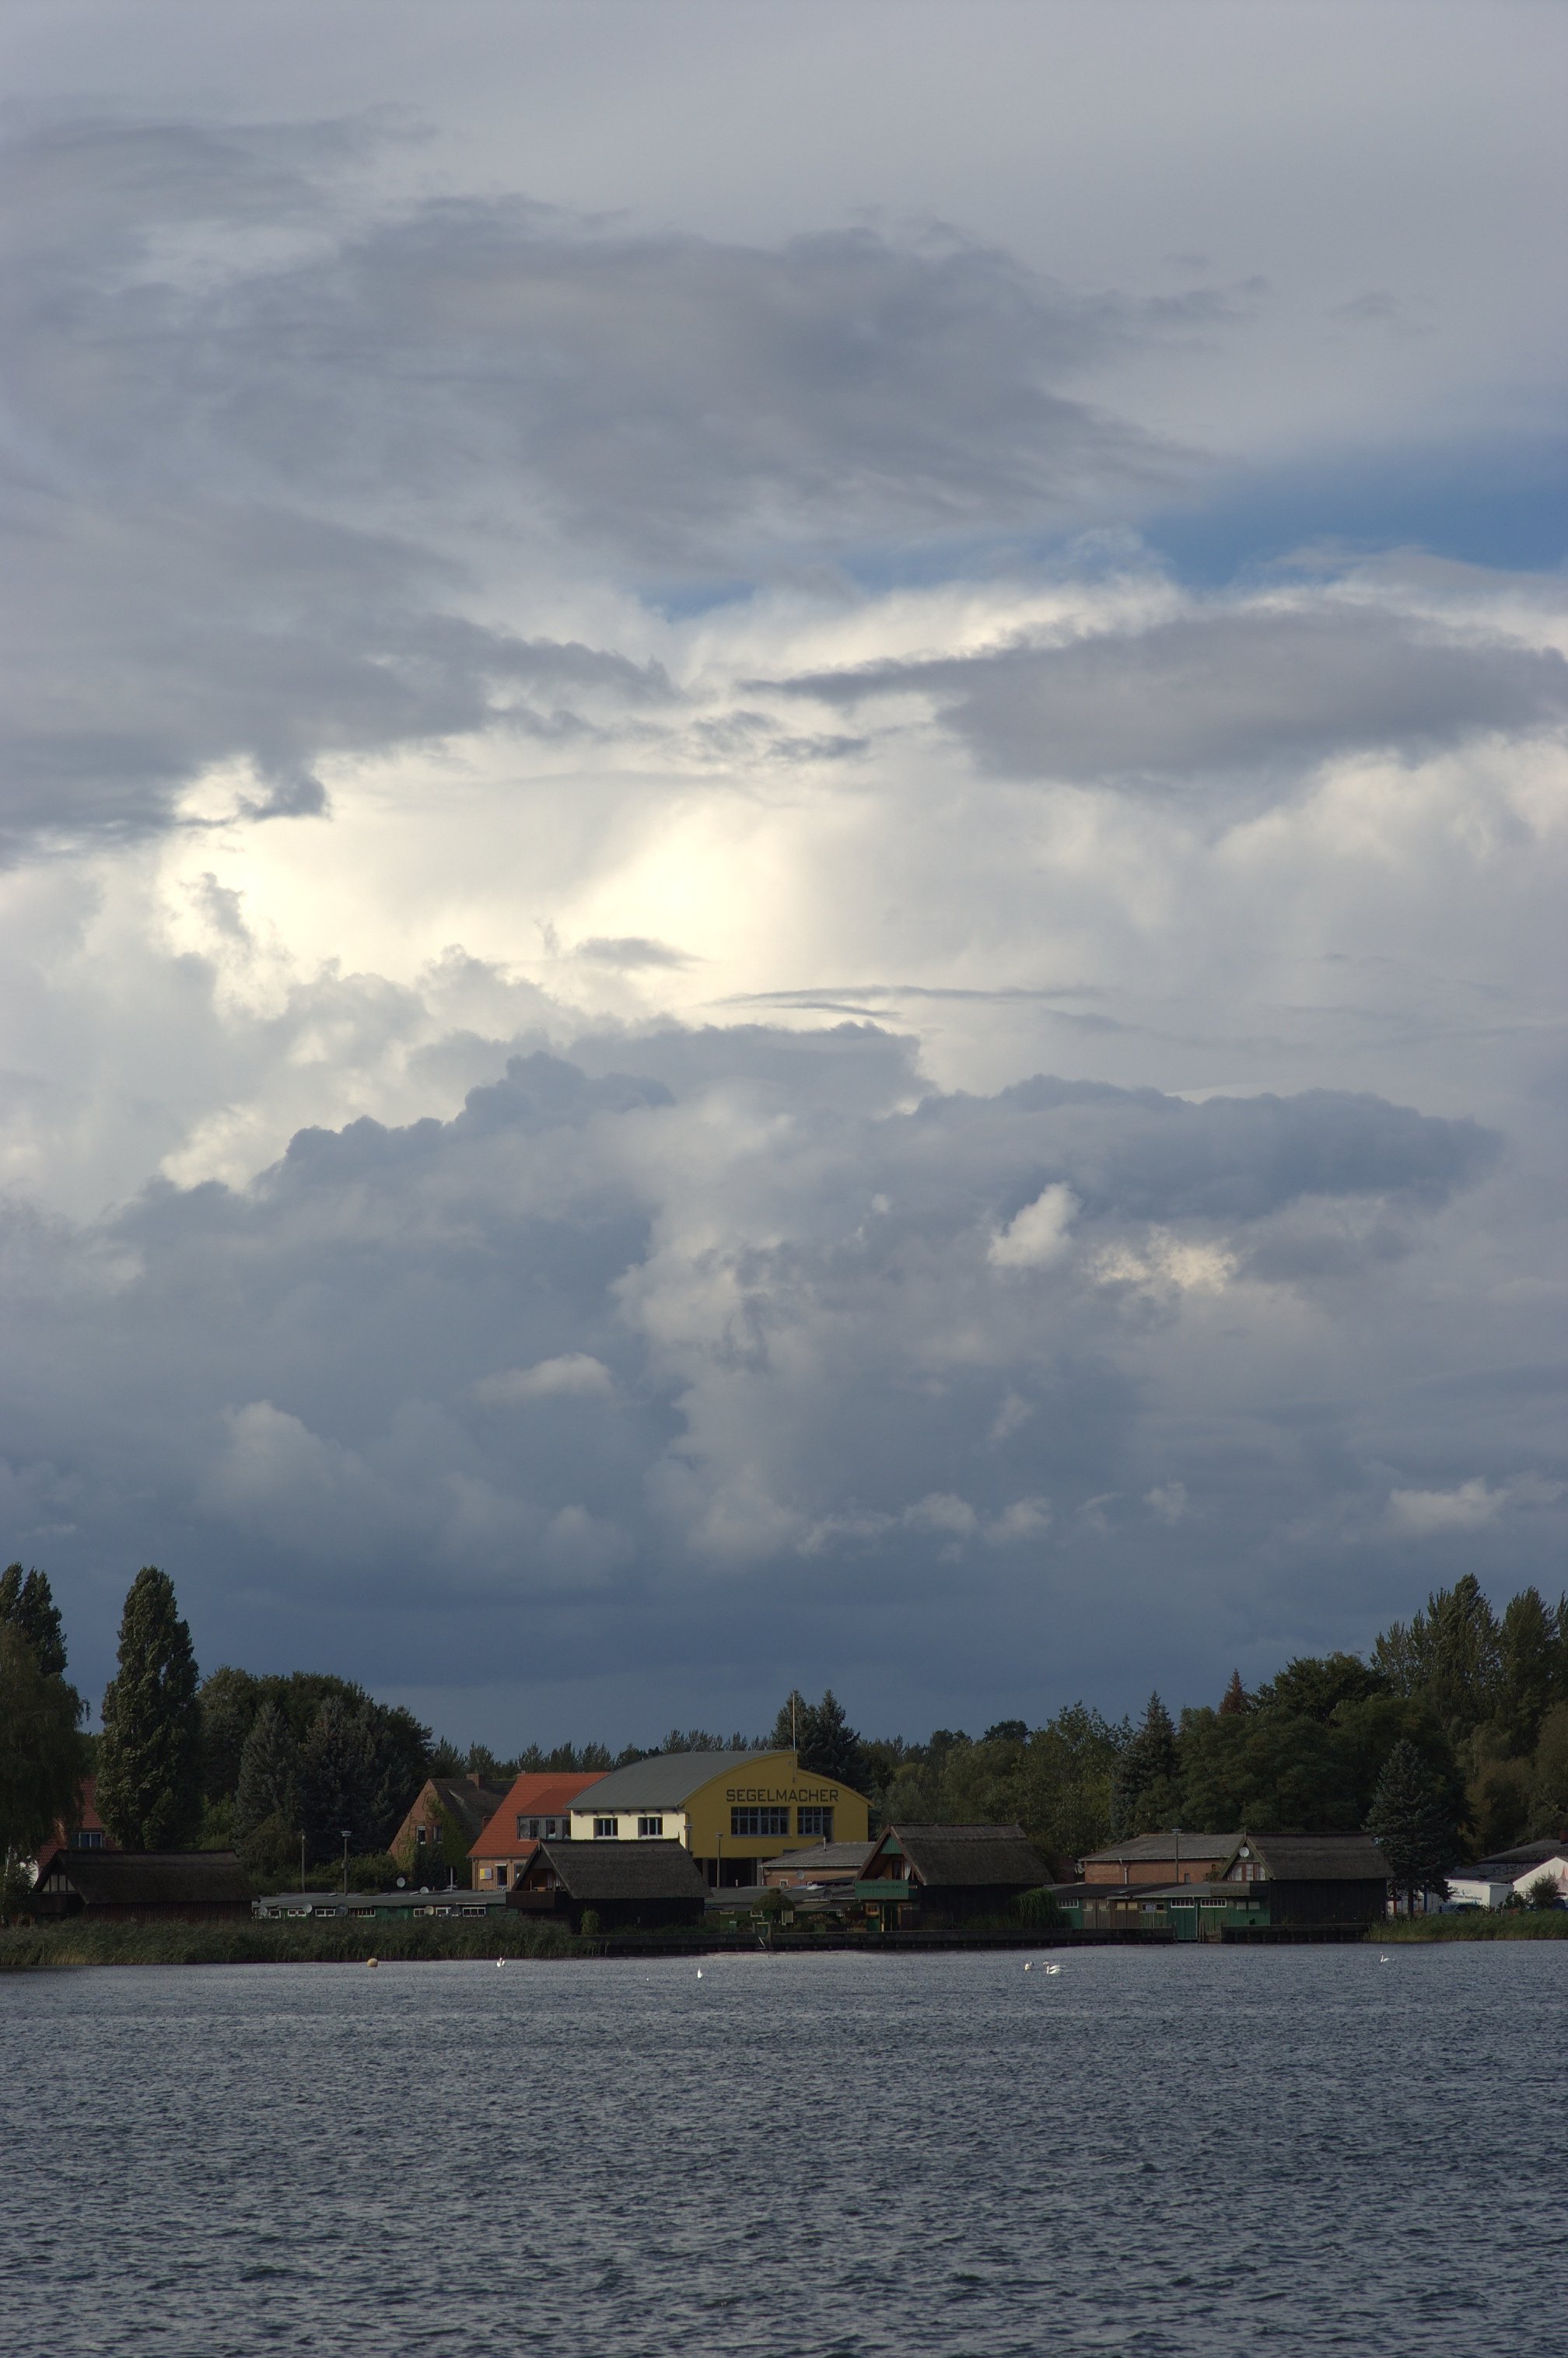
sea, coast, horizon, cloud, sky, shore, lake, river, dusk, reflection, vehicle, bay, waterway, body of water, rawtherapee, germany, deutschland, walimex, samyang, pentax, 85mm, 2010, mecklenburgvorpommern, lenstagged, steffenzahn, schwerin, k100d, justpentax, iamflickr, 85mmf14, walimex85mm, walimexpro8514if, meteorological phenomenon